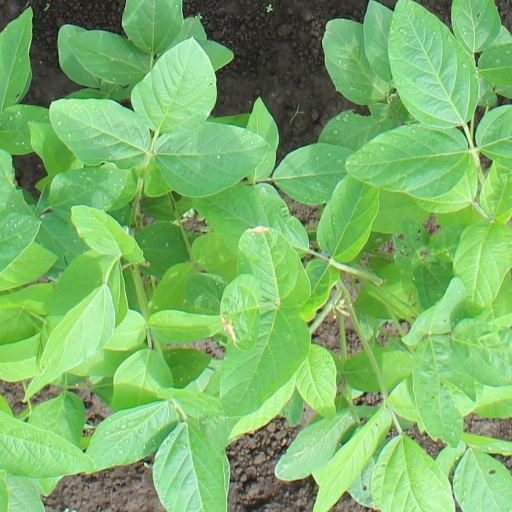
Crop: soybean